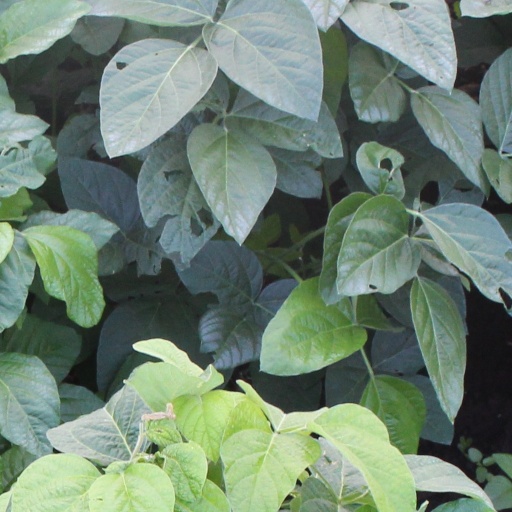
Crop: soybean